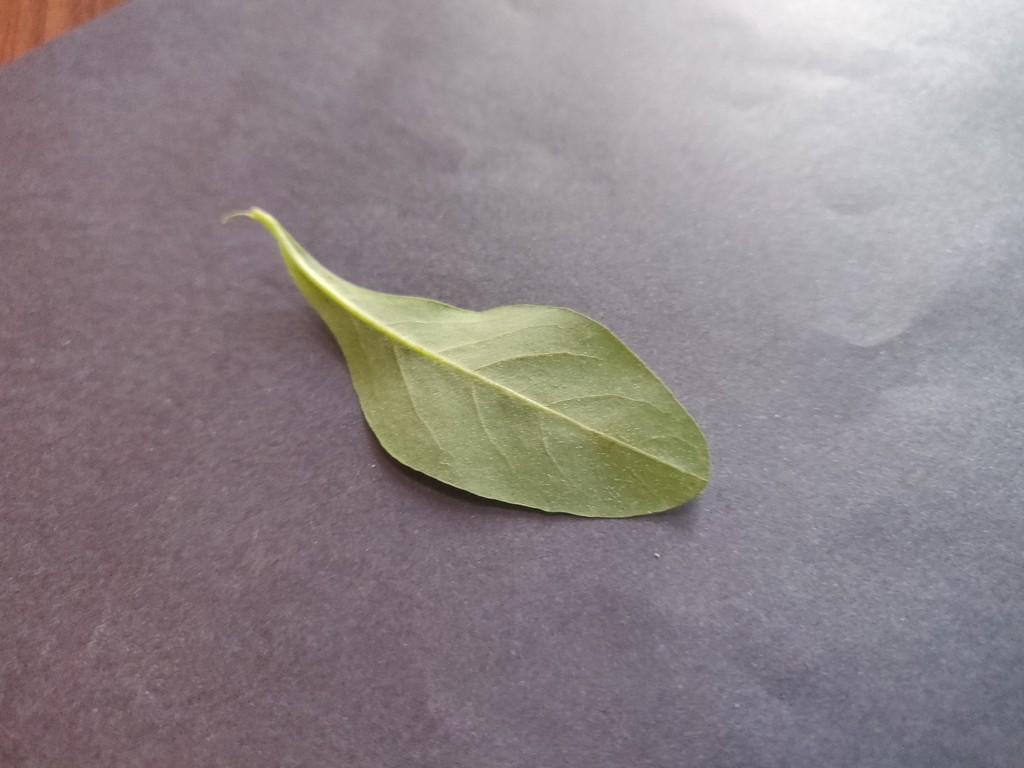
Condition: Healthy
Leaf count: single
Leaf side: back